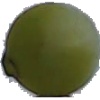
Label: Grape White 4